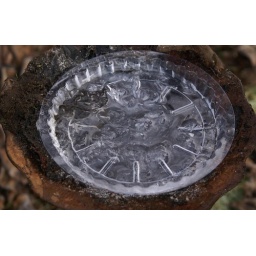
water in the bird bath